Demon's Tilt

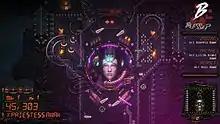
The start of a Demon's Tilt game, showing off the second tier ("Lilith") of the game board. Gameplay elements like the tilt meter, score, and ritual objectives are displayed as overlays

"Demon's Tilt" occurs primarily on a pinball board that spans across three separate screens, one for each of the sections: Lilith, Hermit and Zodiac. They contain different objectives or items which help add to the player's multiplier score. The player is given three balls per game and moves the ball around the board by four pairs of flippers (two pairs on the first tier, the remaining two divided up among the other two tiers). By shaking the table, the trajectory of the ball can be shifted with the game's Nudge feature, designed to help the player control the ball. The player will face a number of enemy characters and obstacles around the board, along with boss characters that can cause ball loss. Unlike other pinball games, the tilt mechanics add a "hack 'n slash" gameplay element, allowing the player to use the ball to attack enemies and avoid obstacles. Another gameplay element is the incorporation of bullet hell mechanics, where enemy characters will fill the board with bullets that halt ball progress. A game over is triggered by the player losing all of their three balls.